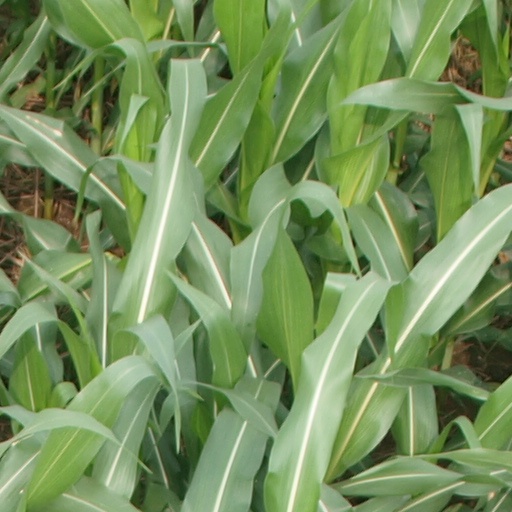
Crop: maize; corn